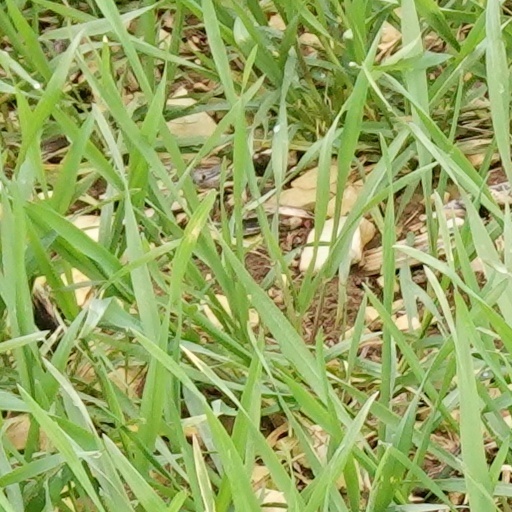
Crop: wheat